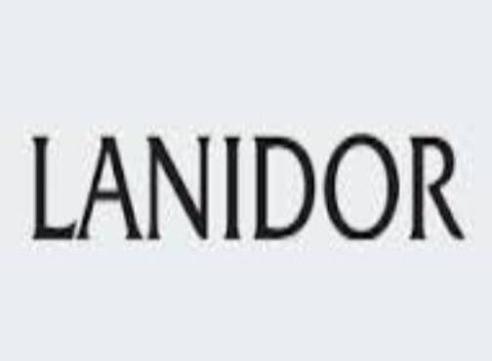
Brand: lanidor
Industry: Clothes